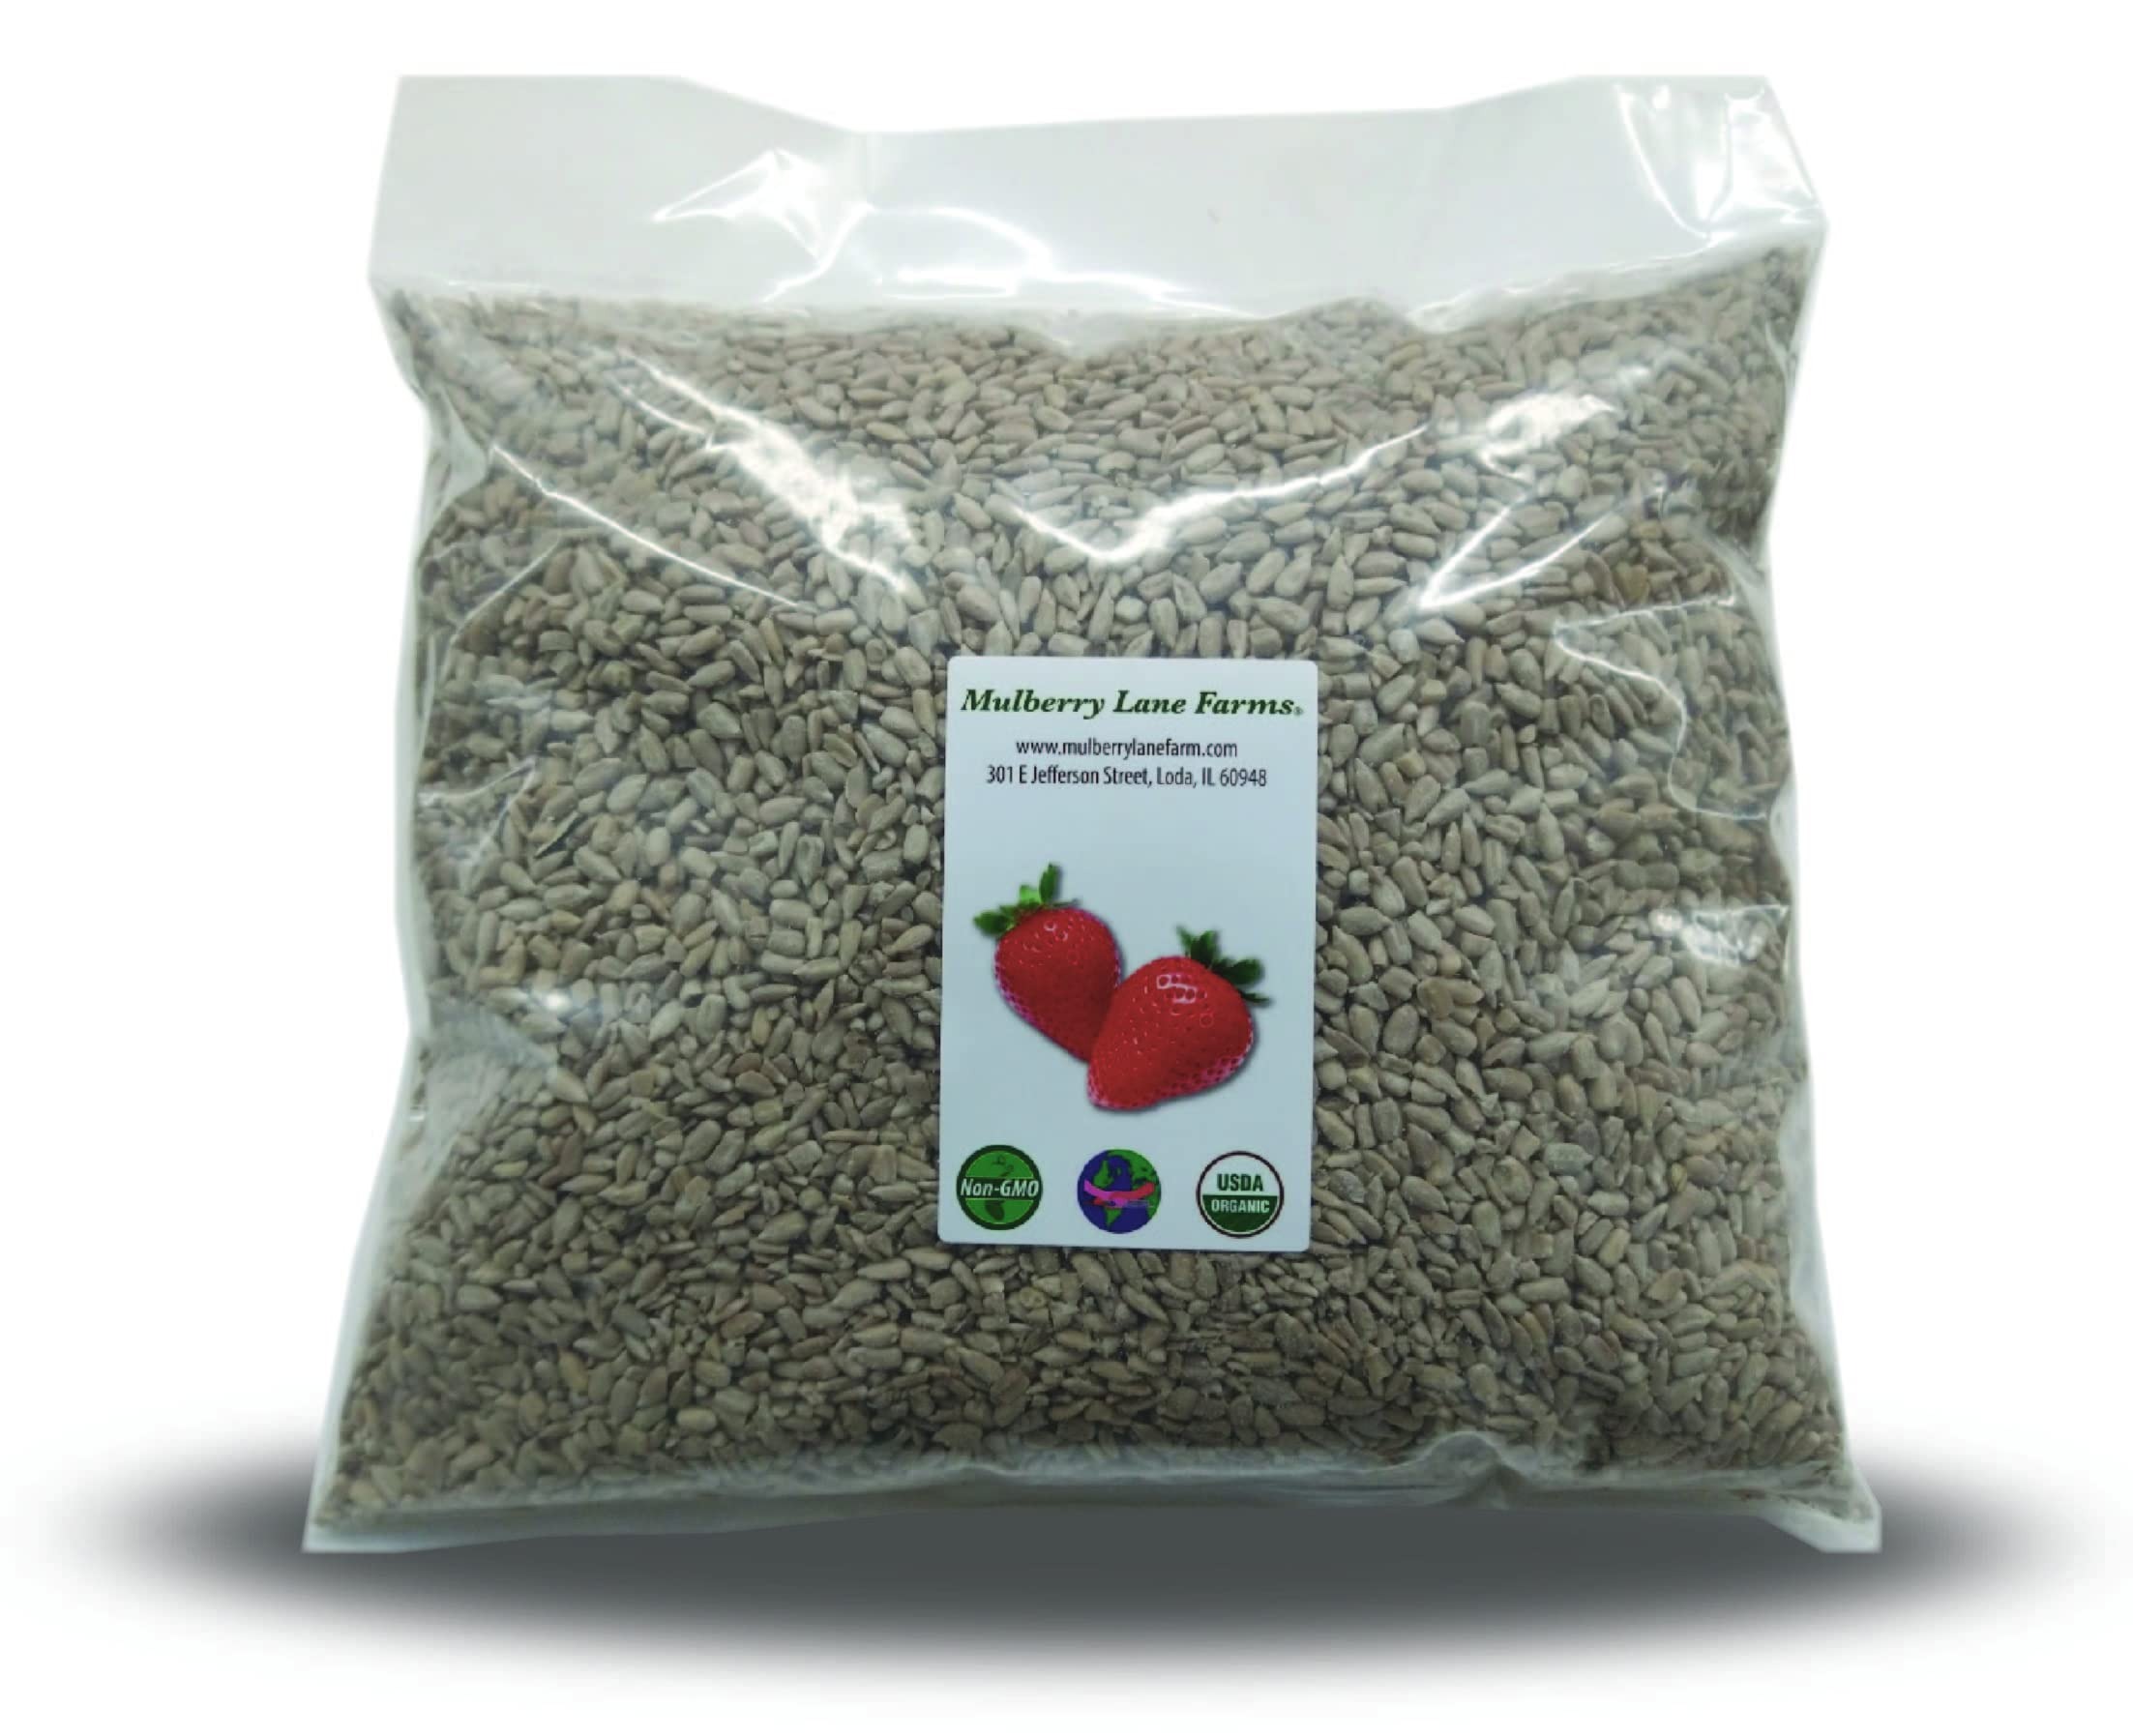
Item Name: Sunflower Seeds, 5 Pounds Raw, Hulled, Unsalted, No Salt, USDA Certified Organic, Non-GMO Bulk, Product of USA, Mulberry Lane Farms
Bullet Point 1: A healthy high fiber snack.
Bullet Point 2: USDA Certified Organic; Non-GMO; Grown in the USA! Certified organic by Global Organic Alliance (GOA)
Bullet Point 3: Buying in bulk saves you money!
Bullet Point 4: Stores for years in a cool dry place. Minimalist packaging!
Bullet Point 5: Add to granola, baking, GORP....
Product Description: Organic Sunflower Seeds.
Value: 80.0
Unit: Ounce

Price: 42.99